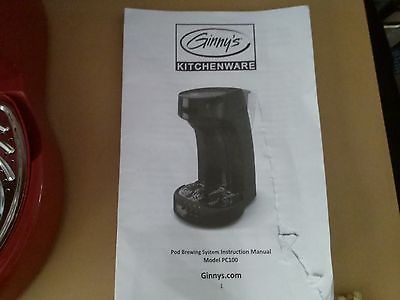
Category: coffee maker